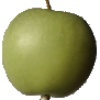
Label: apple_granny_smith